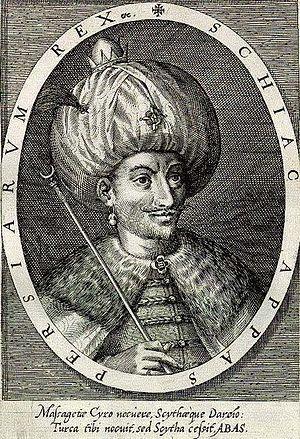
Cette liste présente les dirigeants de la Perse et de l'Iran.